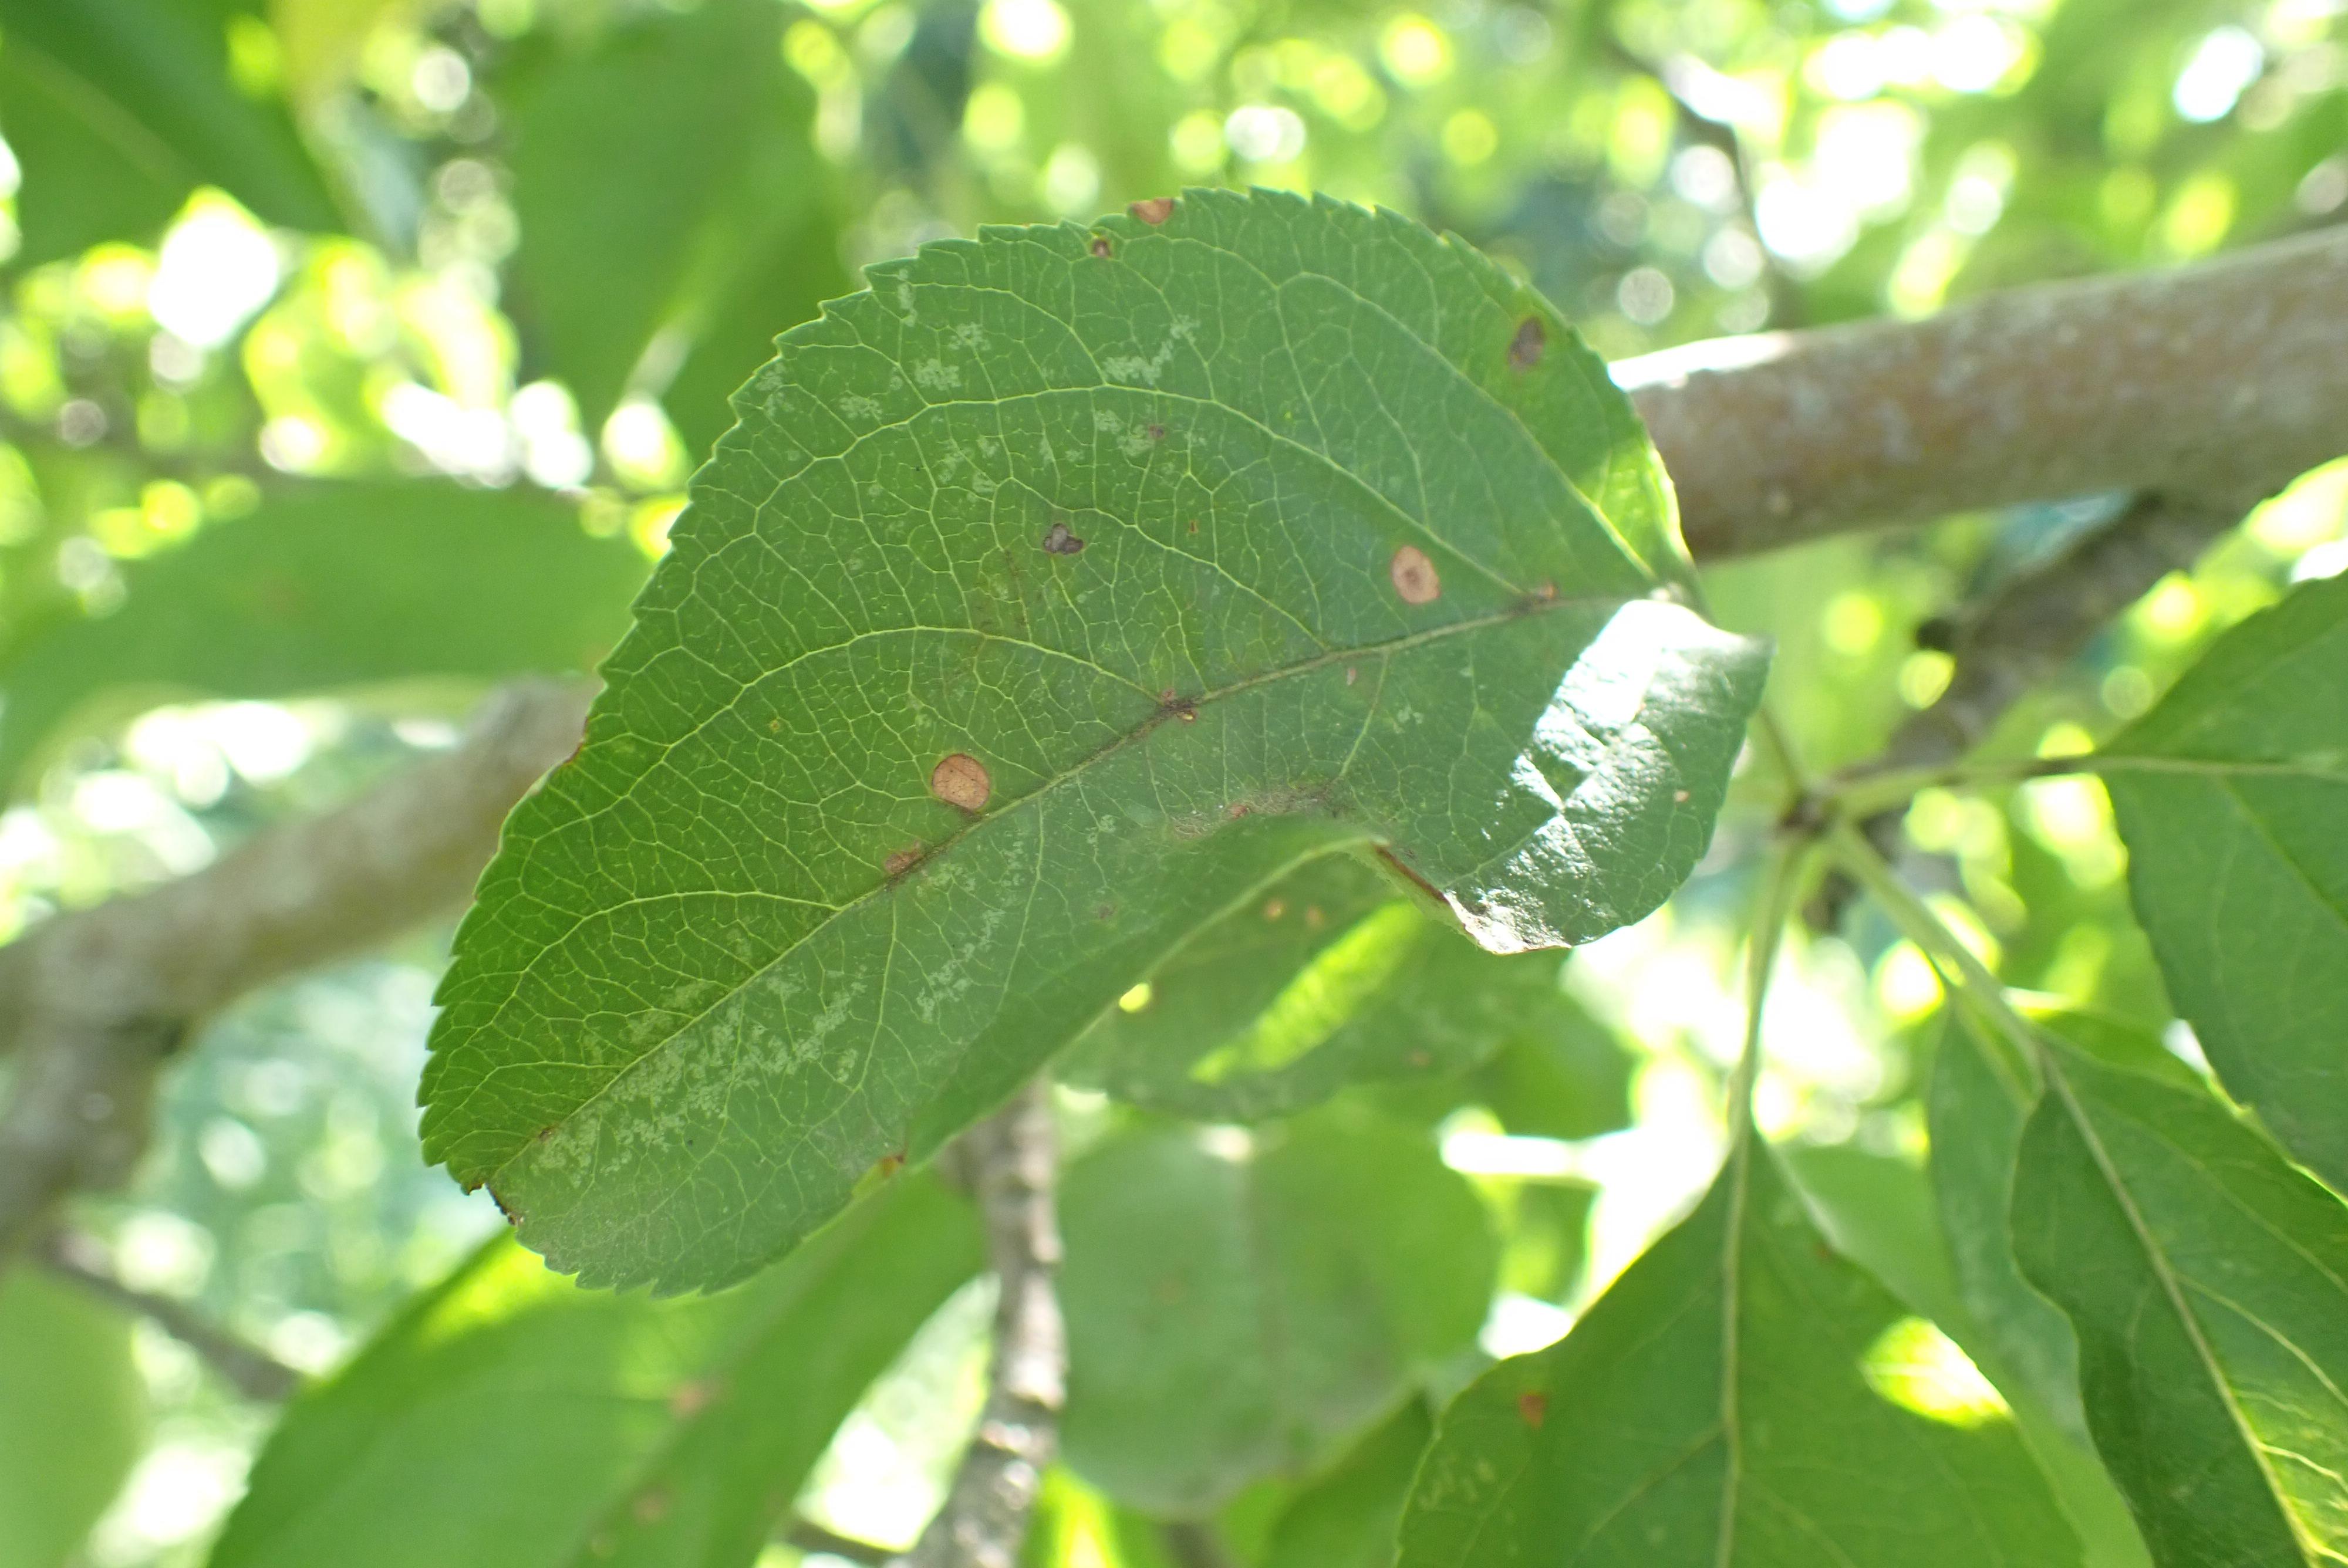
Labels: scab, frog_eye_leaf_spot, complex